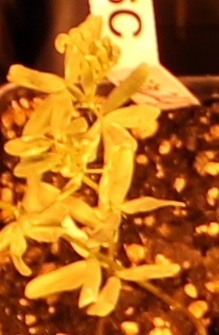
Label: Lentil